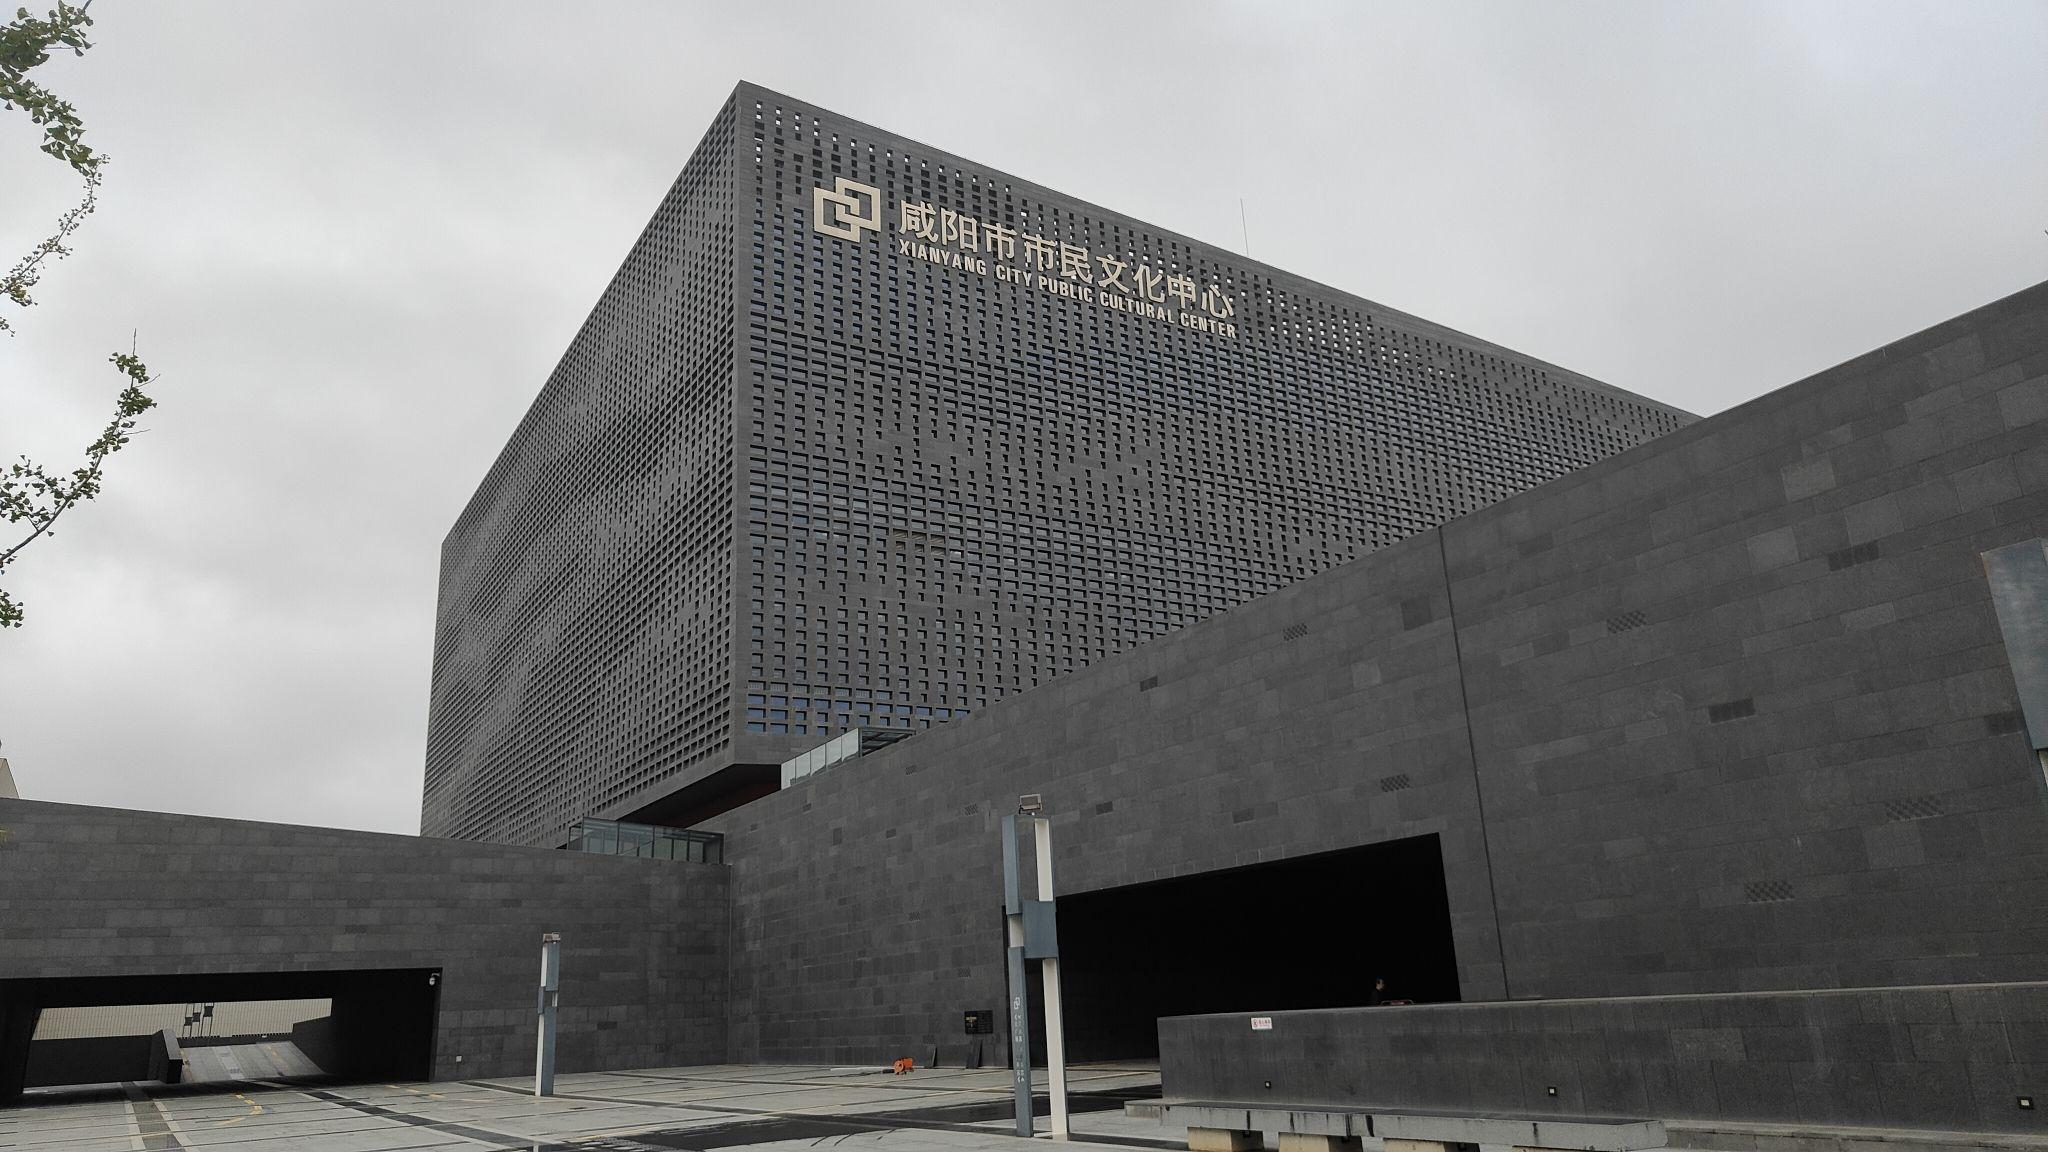
地标名称：咸阳市市民文化中心
所在城市：咸阳市·秦都区